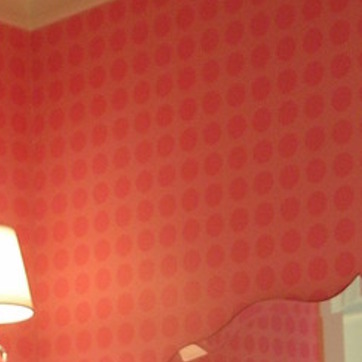
Material: wallpaper